Idyll I

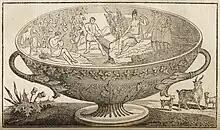
Artist's interpretation of the cup as described by the goatherd (ll. 29–56)

The ecphrasis of the cup inspired drawings by John Flaxman from which four silver-gilt Neoclassical vases were produced. The first was commissioned by Queen Charlotte as a gift for her son the Prince Regent in 1812.